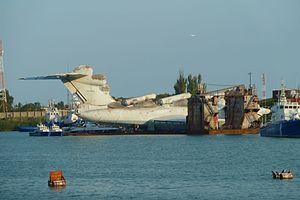
Le terme ekranoplane ou ekranoplan, transcription du russe экранопла́н, désigne une lignée d'engins à effet de sol conçue par les bureaux d’études Alekseïev de Nijni Novgorod. Un avion à effet de sol est un aérodyne conçu pour voler à faible hauteur au-dessus de l’eau ou de n’importe quelle surface plane.
Kaspiisk est une ville du Daghestan, une république de la fédération de Russie. Sa population s'élevait à 123 988 habitants en 2020.